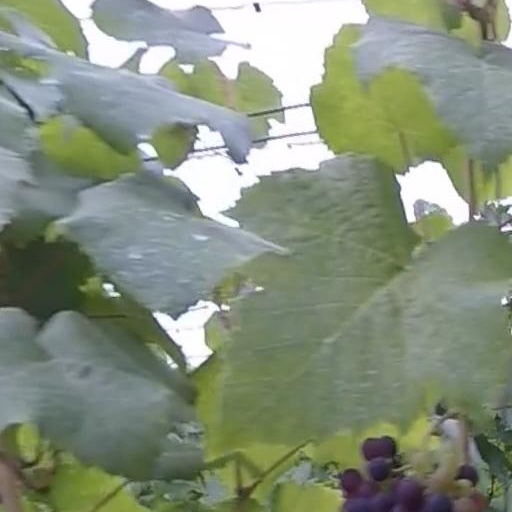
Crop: grape